2010 Oregon Ducks football team

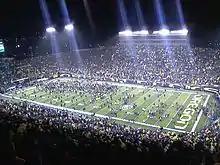
Fans storming the field following the 48–29 victory.

Oregon once again started slow in the first half and took off in the second half. The first half featured two Darron Thomas touchdowns as the Wildcats played well. Both sides were heavily penalized as Adam Hall of Arizona was flagged for two personal fouls. The second half's opening Duck drive began with an option pitch to Josh Huff that went for the longest single play of all year. Arizona only managed 10 second-half points, but they did score a touchdown in the fourth quarter as Oregon racked up 35 second-half points. LaMichael James rushed for 126 yards and 2 touchdowns, surpassing LeGarrette Blount's single-season scoring record. With the win over Arizona the Ducks have their best start in history and matched 2001's team school record 11 wins.